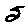
Label: 5